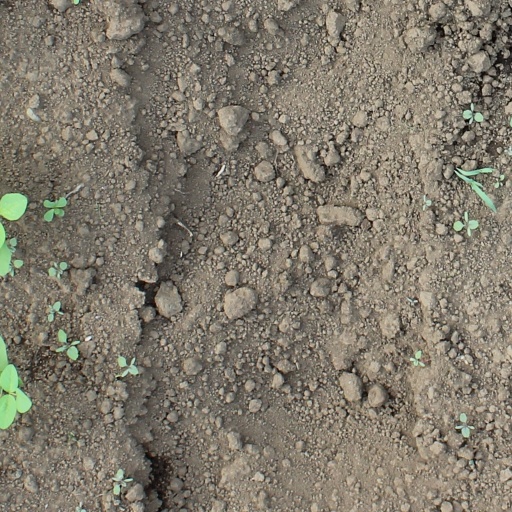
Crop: soybean